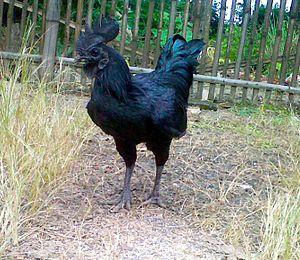
La Cemani est l'une des quatre variétés de poule de la race indonésienne kedu dite ayam kedu. Hors de son pays d'origine, c'est une race unique avec standard et non une variété; les autres formes de « Kedu » n'étant pas homologuées ou reconnues en Europe. Elle est utilisée depuis des siècles dans certains rites, mais son premier cas de reproduction domestique connu remonte seulement aux années 1920. Ces spécimens possèdent un gène dominant qui provoque une hyper-pigmentation et qui les rend entièrement noirs. Leur sang n'est cependant pas noir, bien que très sombre.
Cette liste des races de poules asiatiques n'est pas exhaustive. Elle recense essentiellement les races rencontrées en Europe.